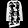
Label: Dress